1937 Social Credit backbenchers' revolt

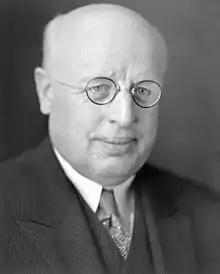
William Aberhart won the 1935 Alberta election on the strength of his advocacy of social credit, an economic theory that he said could restore prosperity to the depression-ridden province.

During the Great Depression, Calgary schoolteacher and radio evangelist William Aberhart converted to a British economic theory called social credit. He promoted the theory in Alberta, believing it could end the depression and restore prosperity to the province. When the provincial government resisted its adoption, Aberhart organised social credit candidates for the 1935 provincial election. These candidates won 56 of the province's 63 seats, and Aberhart became Premier of Alberta.